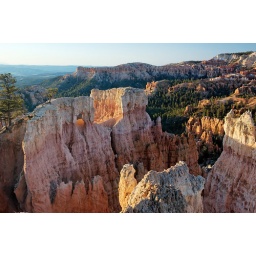
rock window in Bryce Canyon National Park